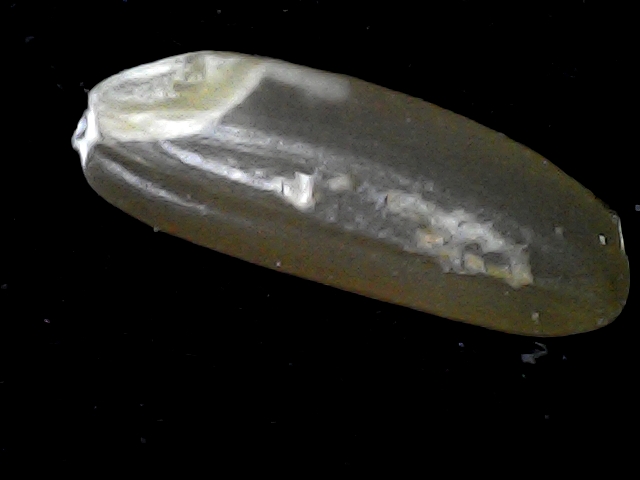
Rice variety: BR23